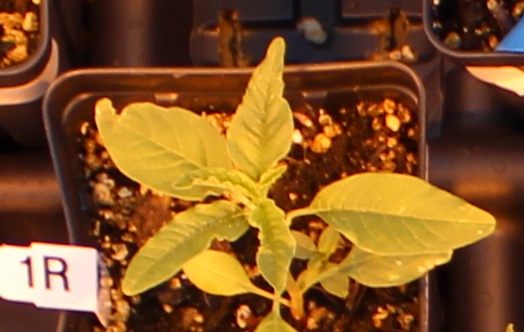
Label: Waterhemp